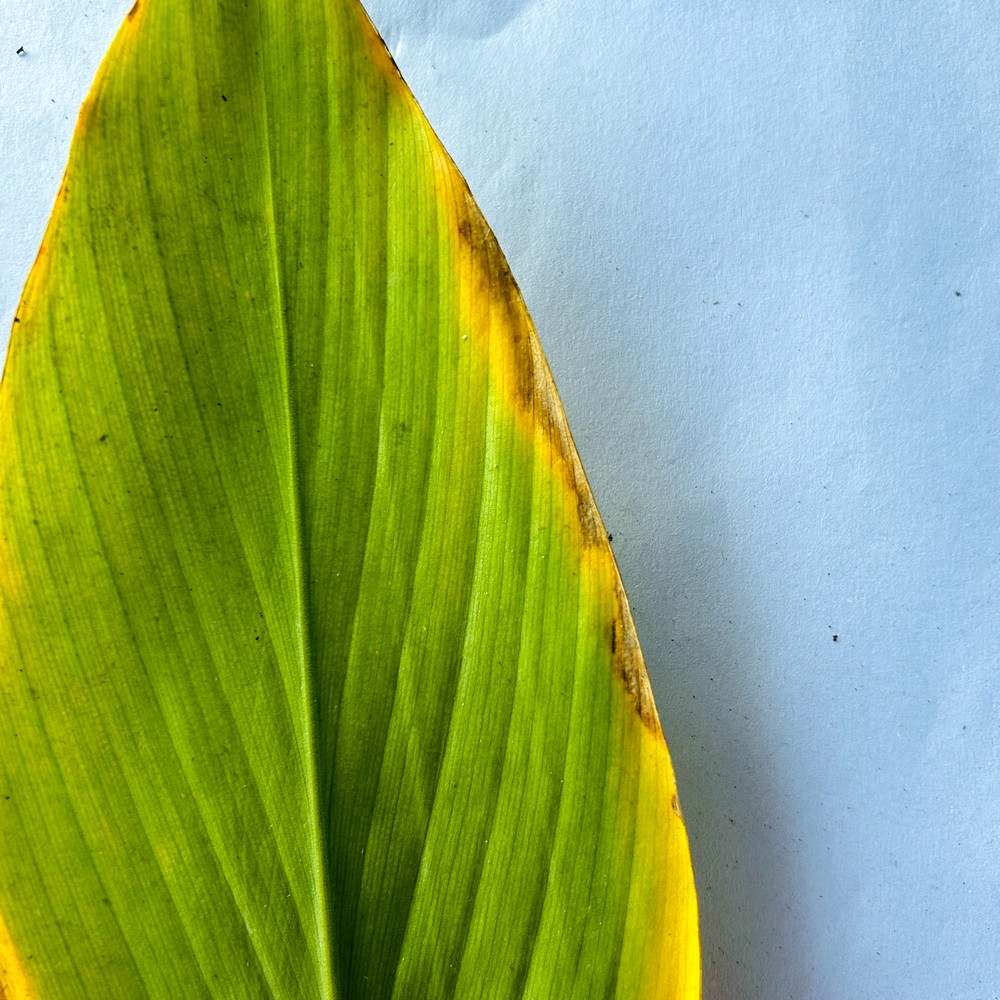
Label: Leaf Blotch